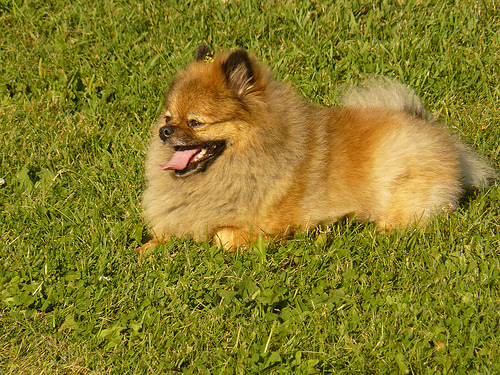
Animal: dog
Breed: pomeranian